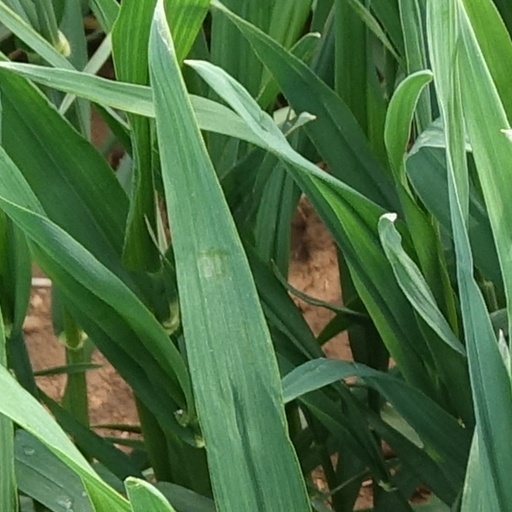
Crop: wheat